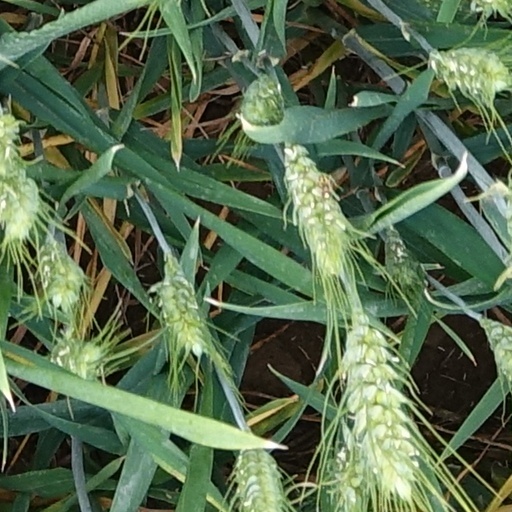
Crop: wheat